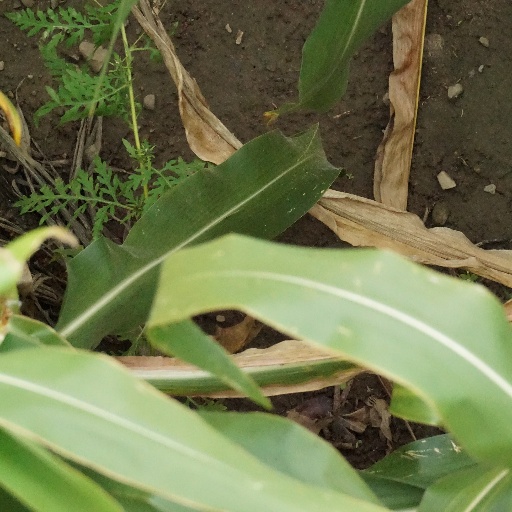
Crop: maize; corn